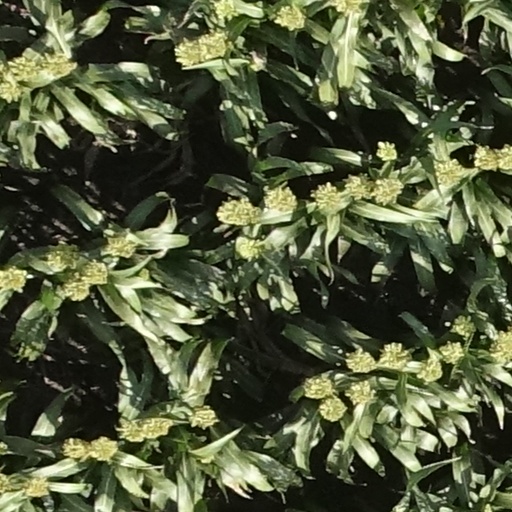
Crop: sorghum